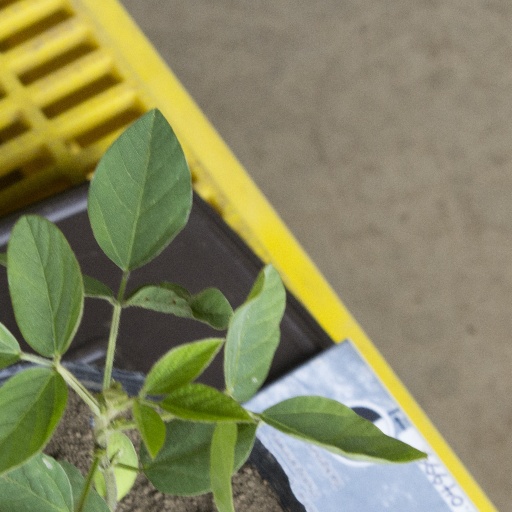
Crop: soybean